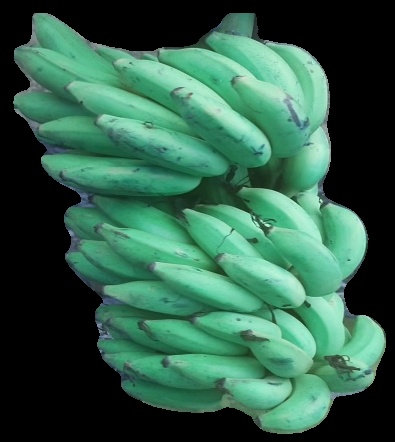
Variety: elakki-bale
Grade: grade2